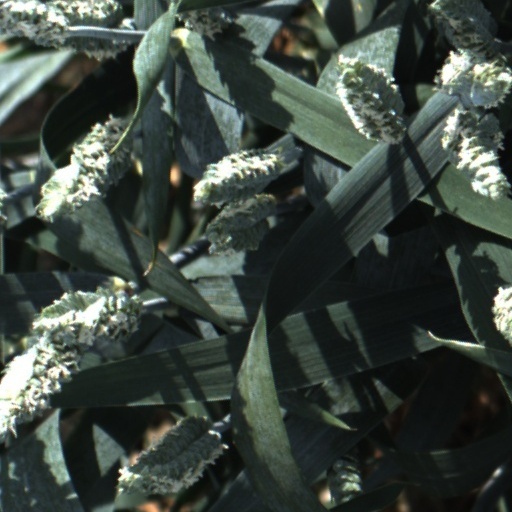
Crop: wheat